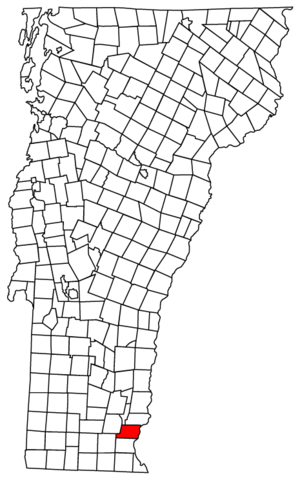
Dummerston est une ville située dans le comté de Windham, dans l'État du Vermont, aux États-Unis.